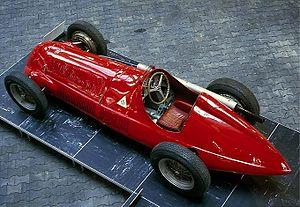
Le Grand Prix automobile d'Allemagne 1951, disputé le 29 juillet 1951 sur le Nürburgring, est la treizième épreuve du championnat du monde de Formule 1 courue depuis 1950 et la sixième manche du championnat 1951.
Le Grand Prix automobile de Monaco 1950, disputé le 21 mai 1950 sur le circuit de Monaco, est la deuxième épreuve du championnat du monde de Formule 1.